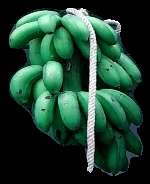
Variety: rasbale
Grade: grade2